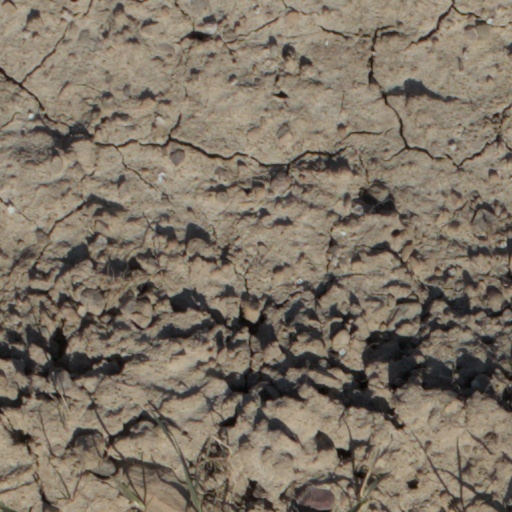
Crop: wheat